Crediton railway station

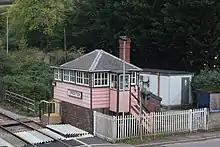
The signal box was built in 1875

When the station first opened, train were controlled by disc and crossbar signals controlled individually. Semphore signals controlled by two signal boxes were introduced in 1875 When the second track towards Exeter was added in 1875. Both boxes were on the north side of the line, one at each end of the station. All control was concentrated at Crediton West box in 1916 but the old East box was retained as a ground frame to control the connection to the goods yard.